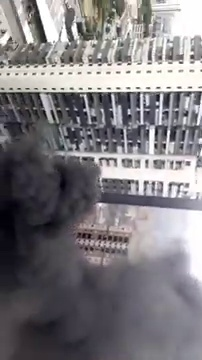
Fire: no
Smoke: yes